Doughton Park

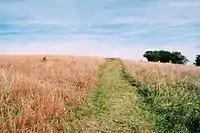

Flat Rock Ridge Trail: The trail begins on the mountain-top meadow at Basin Cove Overlook and ends on the damp, cool banks of Basin Cove Creek alongside the Grassy Gap Fire Road. The Trail offers glimpses of rugged mountain slopes that attracted and challenged early settlers.